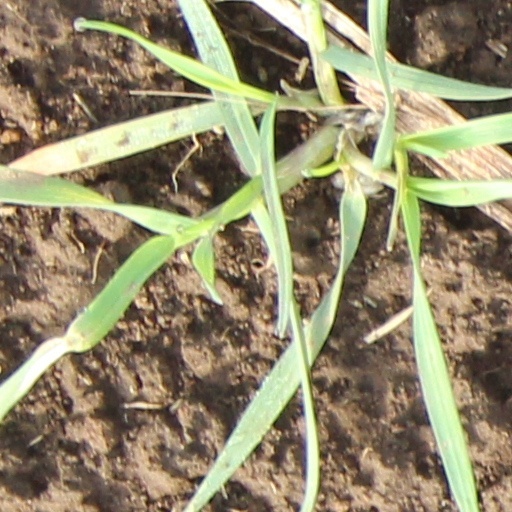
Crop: wheat